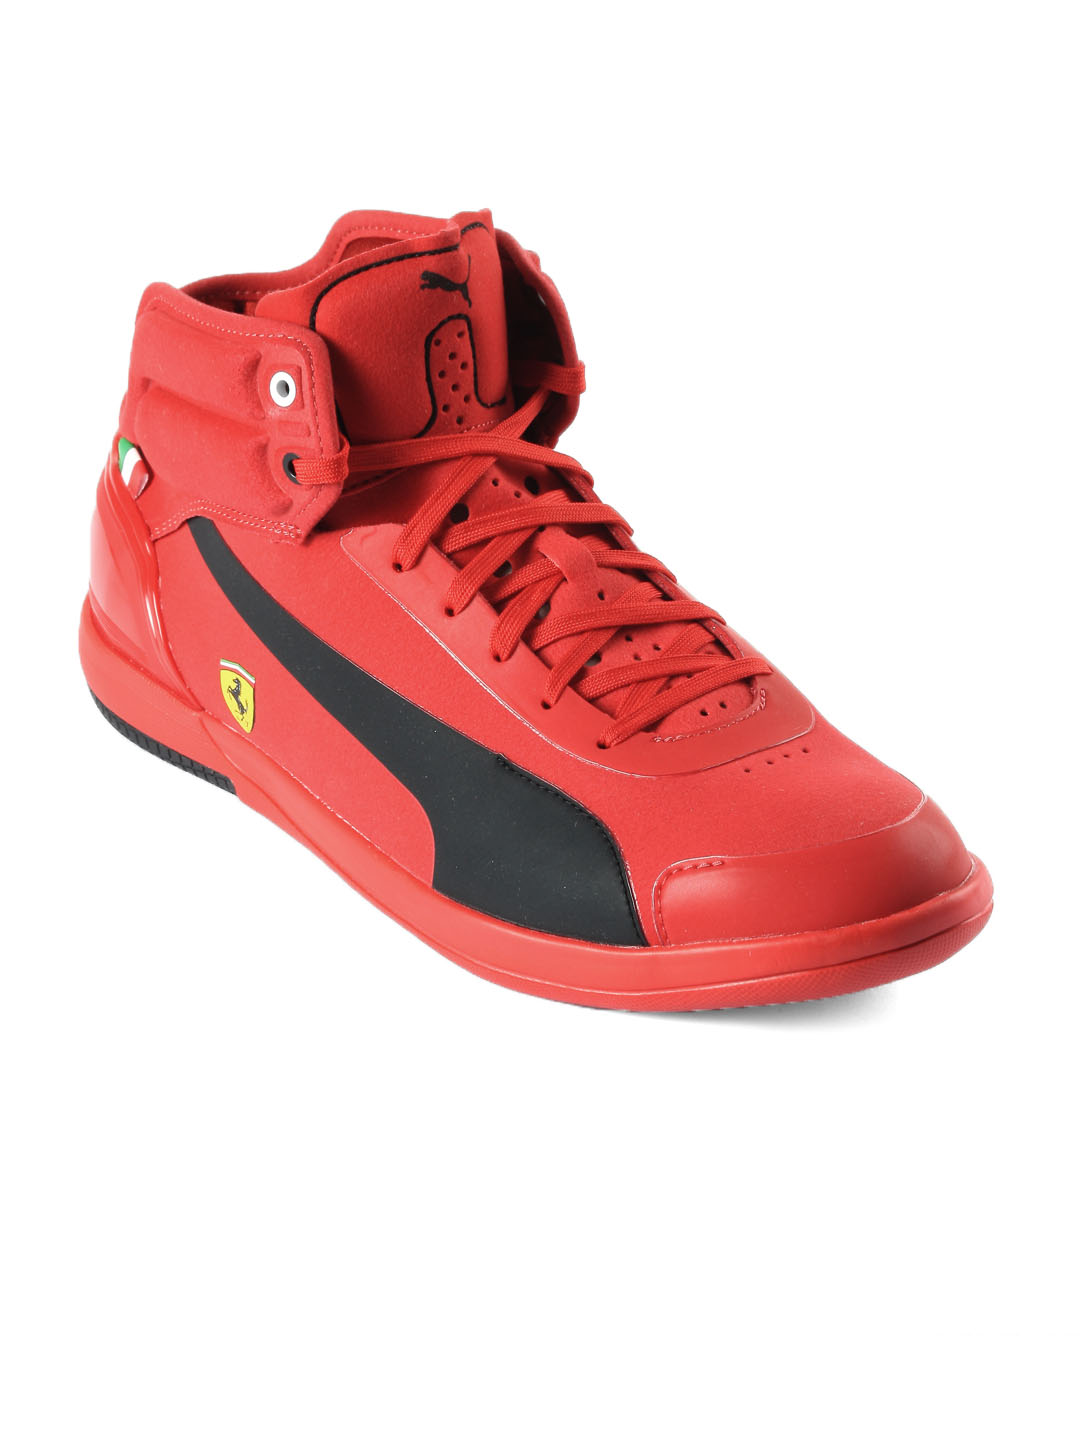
Puma Men Driving Power Light Red Casual Shoes
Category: Footwear / Shoes / Casual Shoes
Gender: Men
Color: Red
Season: Summer 2012
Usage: Casual